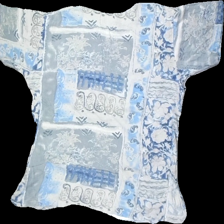
View: back
Type: T-shirt
Category: Ladies
Brand: Not in the list
Brand text on label: Natural
Colors: Blue, Beige, White
Material: unknown
Pattern: Other
Cut: Loose
Season: All
Damage: crooked seam
Damage location: bottom right
Damage 2: damaged seam
Damage 2 location: bottom center
Price range: <50
Recommended usage: Export
Description: t-shirt with print